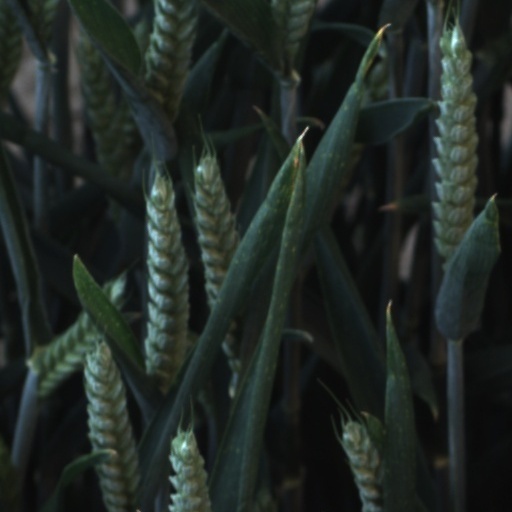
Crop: wheat